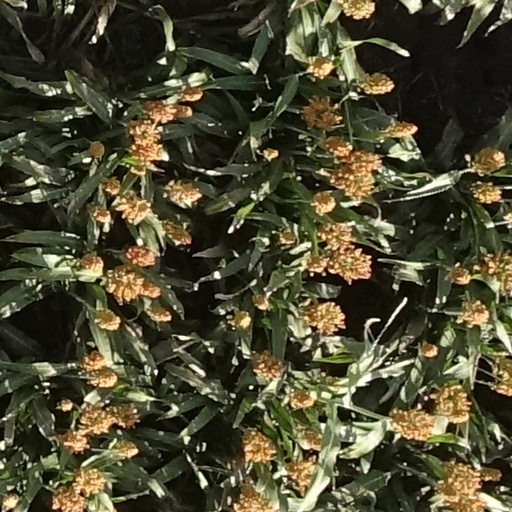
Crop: sorghum